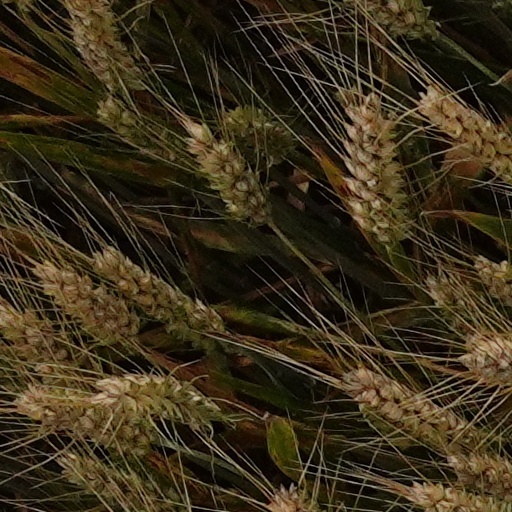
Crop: wheat